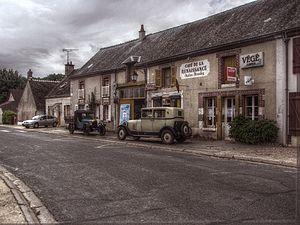
Des vieux Citroens dans la ville de Saint Hilaire sur Yerre, proche de Cloyes sur la Loir
Saint-Hilaire-sur-Yerre est une ancienne commune française située dans le département d'Eure-et-Loir en région Centre-Val de Loire. Depuis le 1ᵉʳ janvier 2017, Saint-Hilaire-sur-Yerre est intégrée à la commune nouvelle de Cloyes-les-Trois-Rivières.